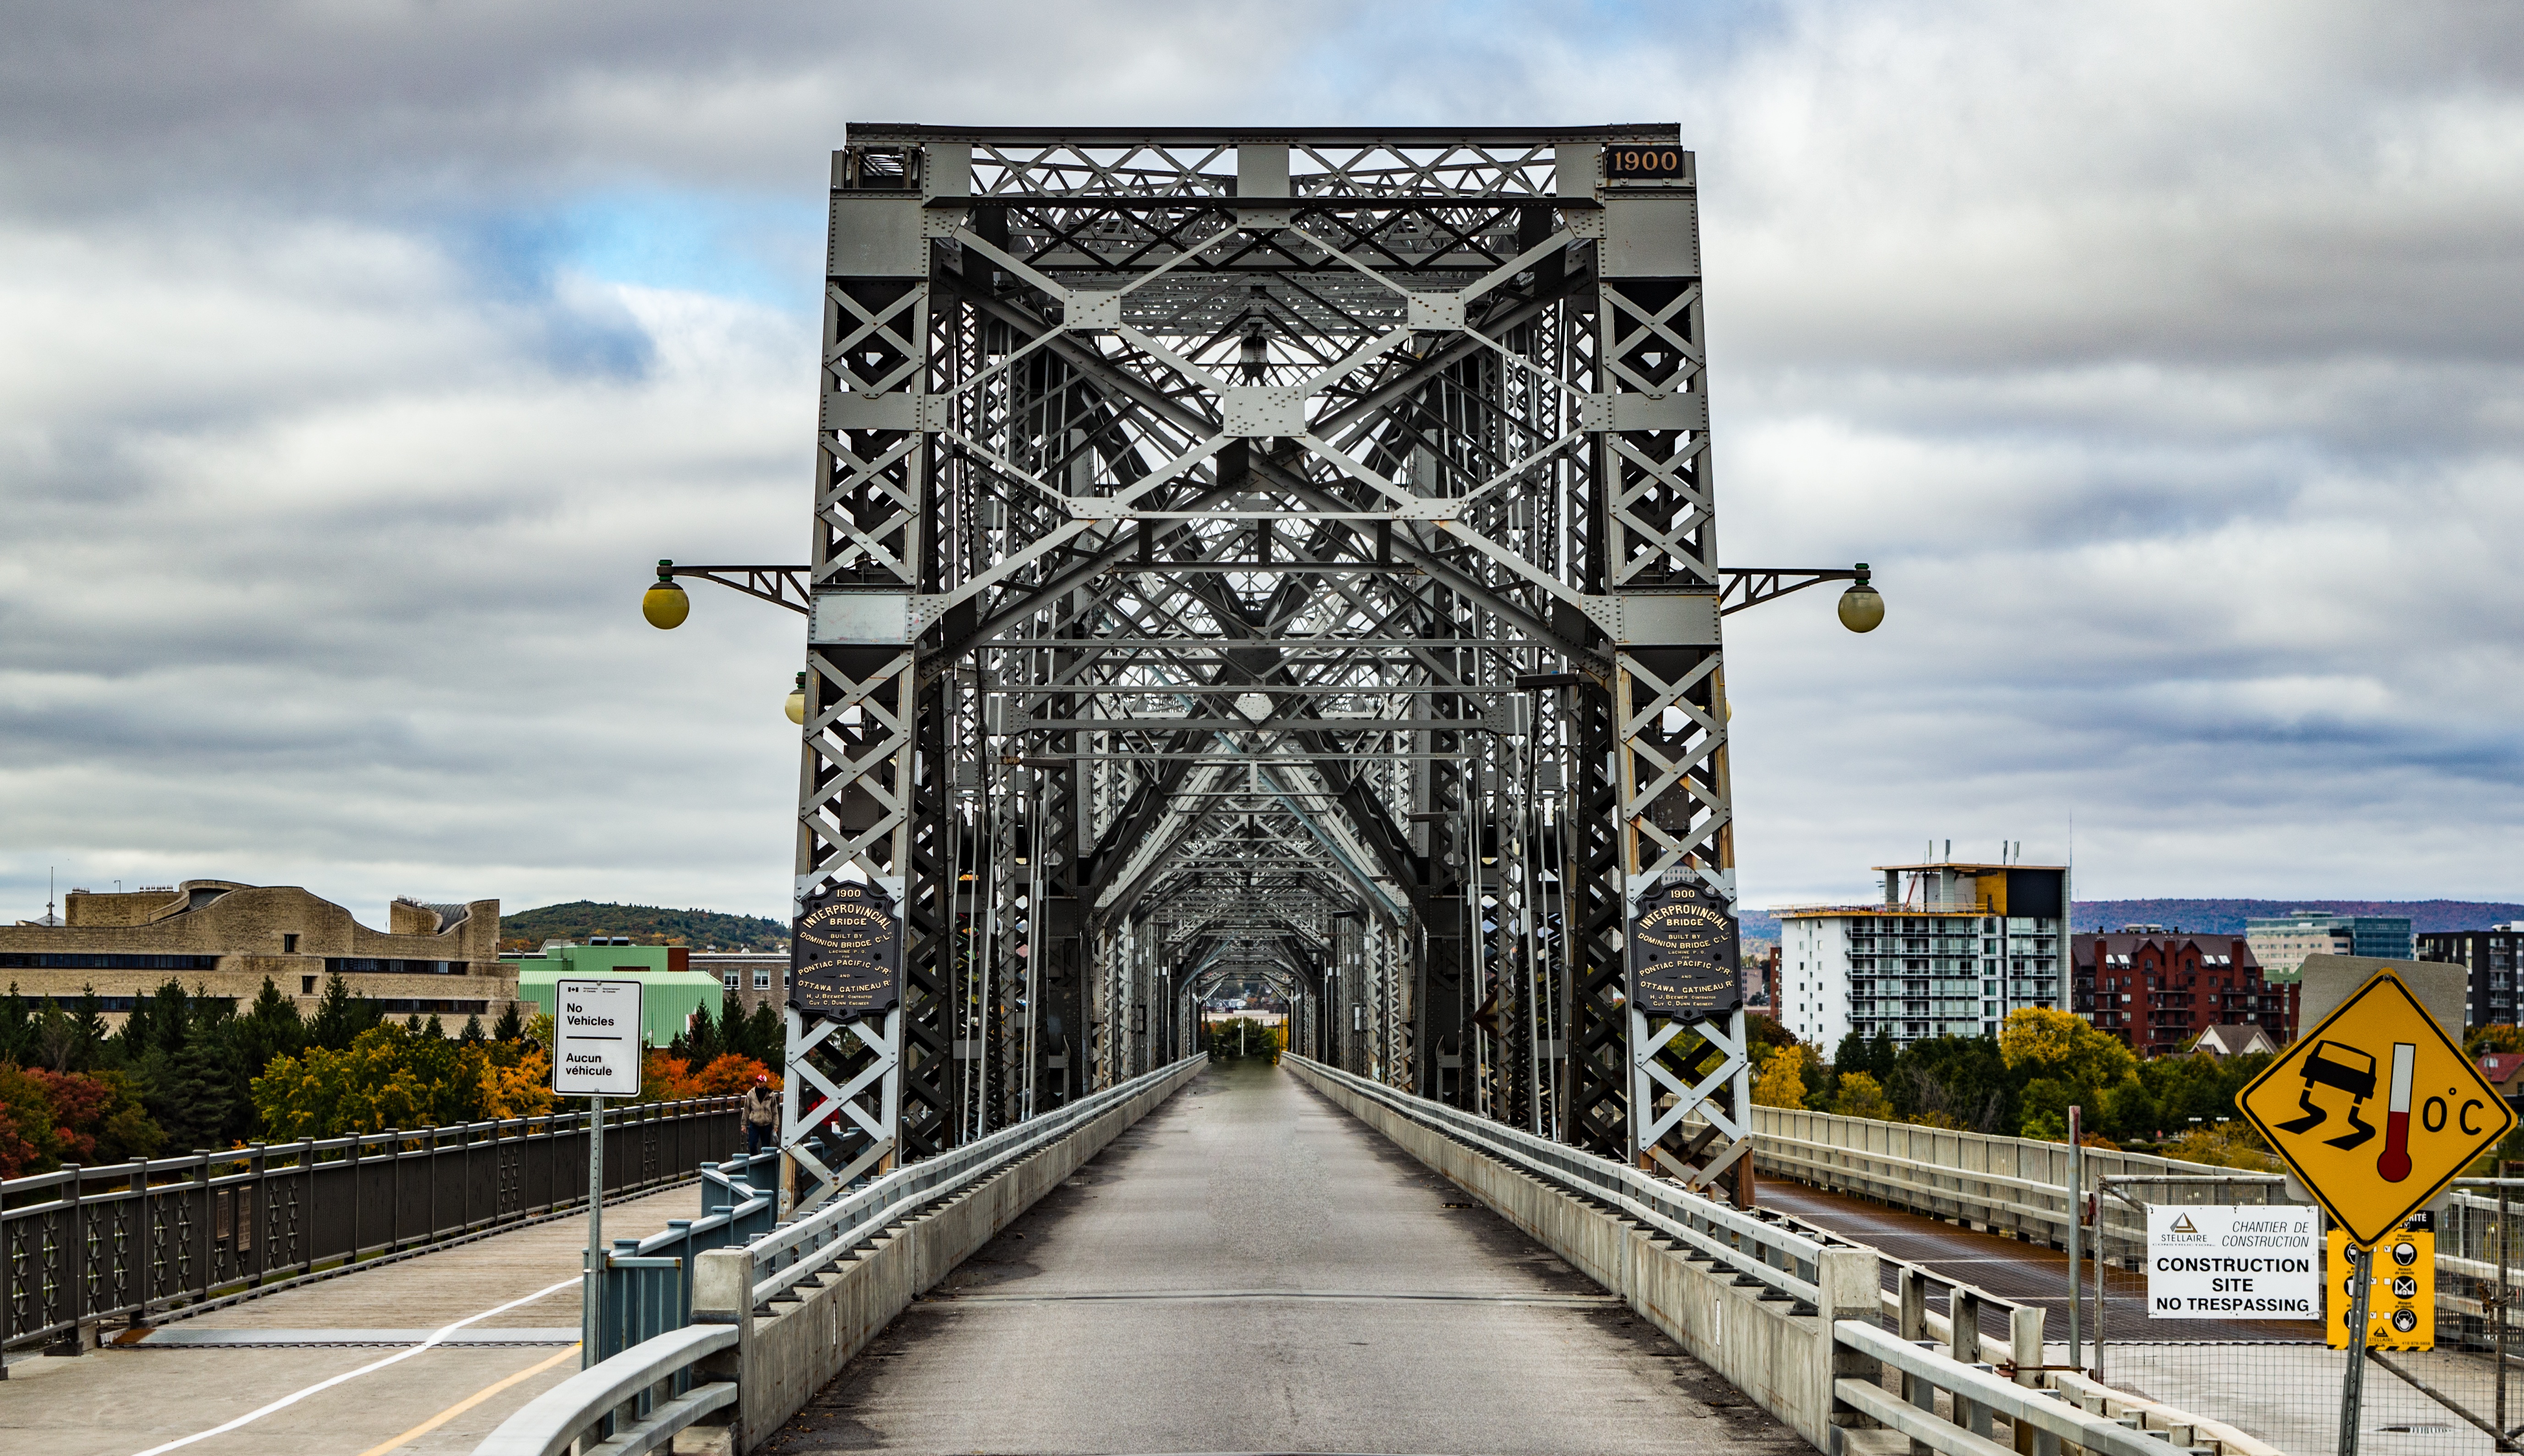
road, bridge, street, monument, cityscape, transport, arch, tower, landmark, tourism, art, metropolis, urban area